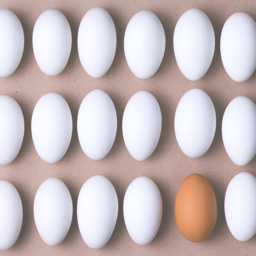
eggs have been demonized for their high cholesterol content .